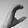
ASL letter: C